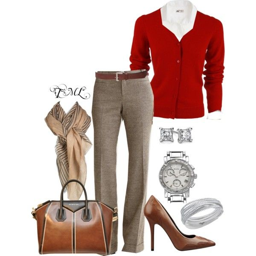
love this , but maybe with lower shoes and less gaudy jewelry .